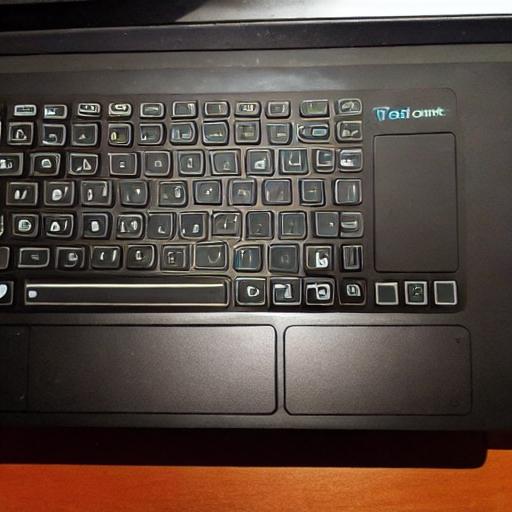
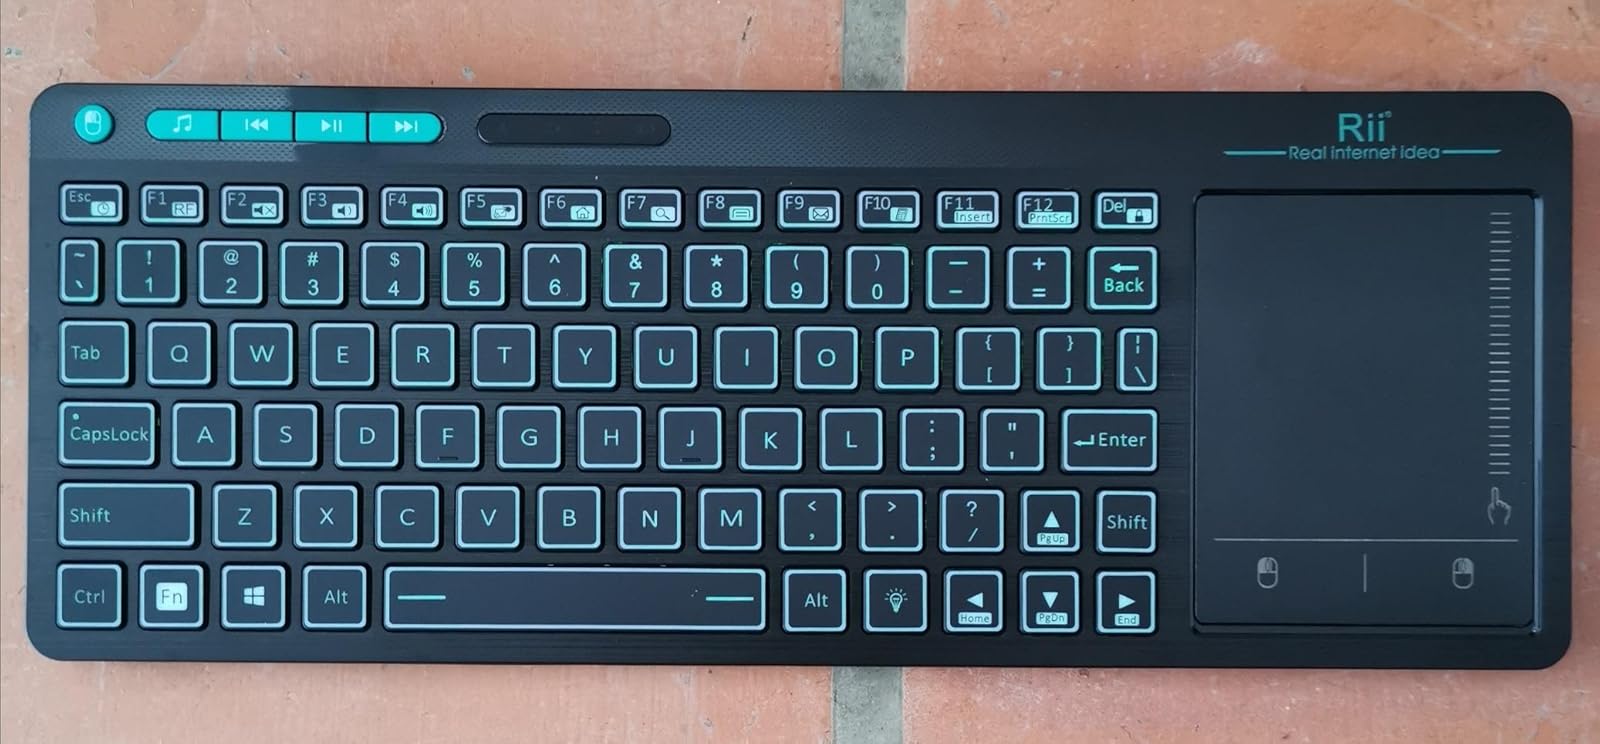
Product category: keyboard
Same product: no